National Geospatial-Intelligence Agency

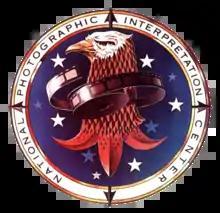
Seal of the National Photographic Interpretation Center (NPIC)

Shortly before leaving office in January 1961, President Dwight D. Eisenhower authorized the creation of the National Photographic Interpretation Center (NPIC), a joint project of the CIA and DIA. NPIC was a component of the CIA's Directorate of Science and Technology (DDS&T), and its primary function was imagery analysis. NPIC became part of the National Imagery and Mapping Agency (now NGA) in 1996.